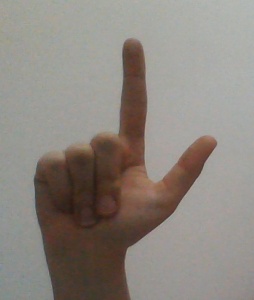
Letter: laam